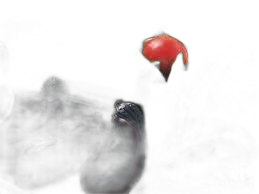
Waste category: biological